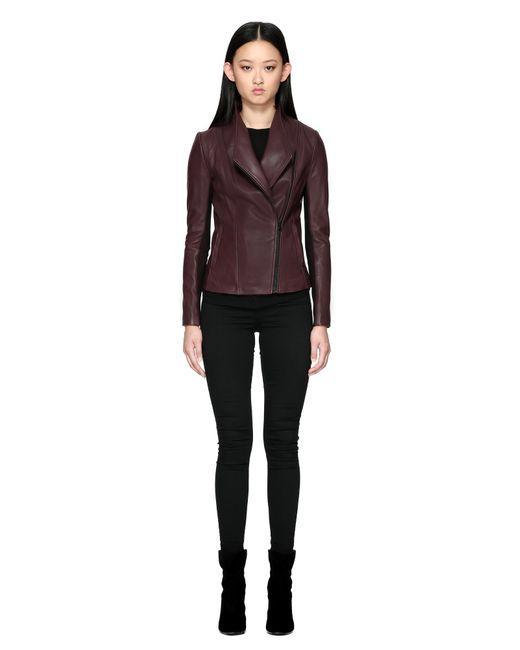
Körperbetonte braune Lederjacke mit taillierter schwarzer Damenhose und schwarzen Schuhen mit hohem Absatz